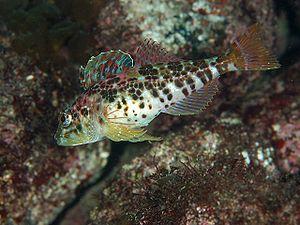
Les Cottidés sont une famille de poissons regroupant les cottes, chabots et chaboisseaux. Il s'agit d'espèces septentrionales vivant sur le fond et bien que la plupart des espèces soient marines, un bon nombre se retrouvent dans les eaux douces d'Asie, d'Europe et du nord de l'Amérique du Nord.